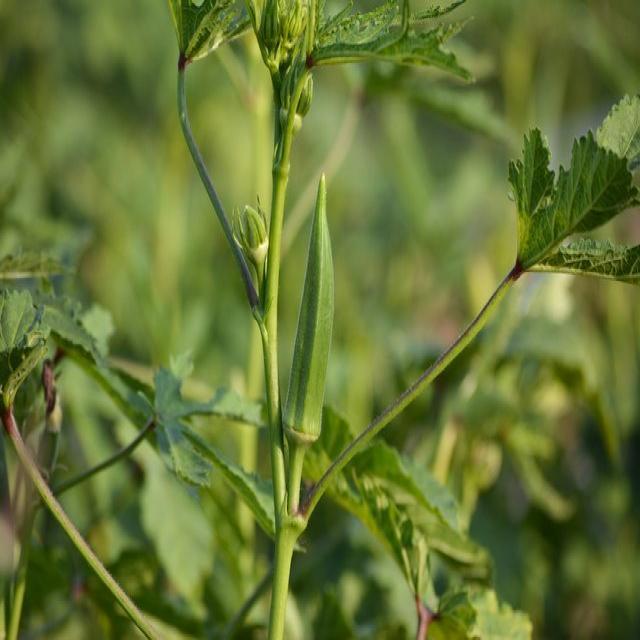
Label: Mature